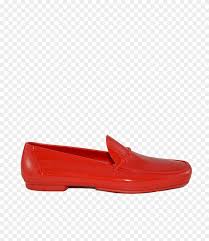
Waste category: shoes